Mount Walker West, Queensland

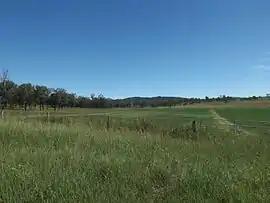
Fields along Mount Walker West Road, 2015

Mount Walker West is a locality split between the Scenic Rim Region and City of Ipswich local government areas of Queensland, Australia. In the , Mount Walker West had a population of 31 people.